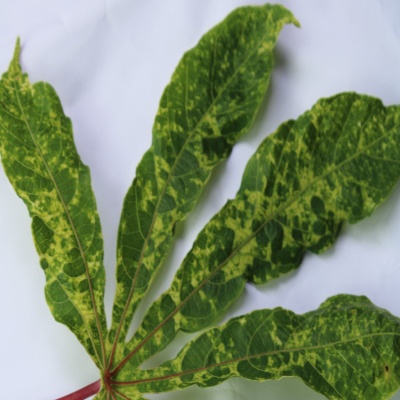
Crop: Cassava
Condition: mosaic